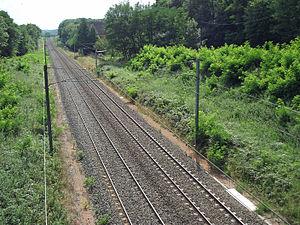
Ligne de Vichy à Riom, du pont de la D 434, vue en direction de Riom et au loin la gare PLM de Saint-Sylvestre-Pragoulin
Saint-Sylvestre-Pragoulin est une commune française située dans le département du Puy-de-Dôme, en région Auvergne-Rhône-Alpes. Elle fait partie de l'aire urbaine de Vichy.